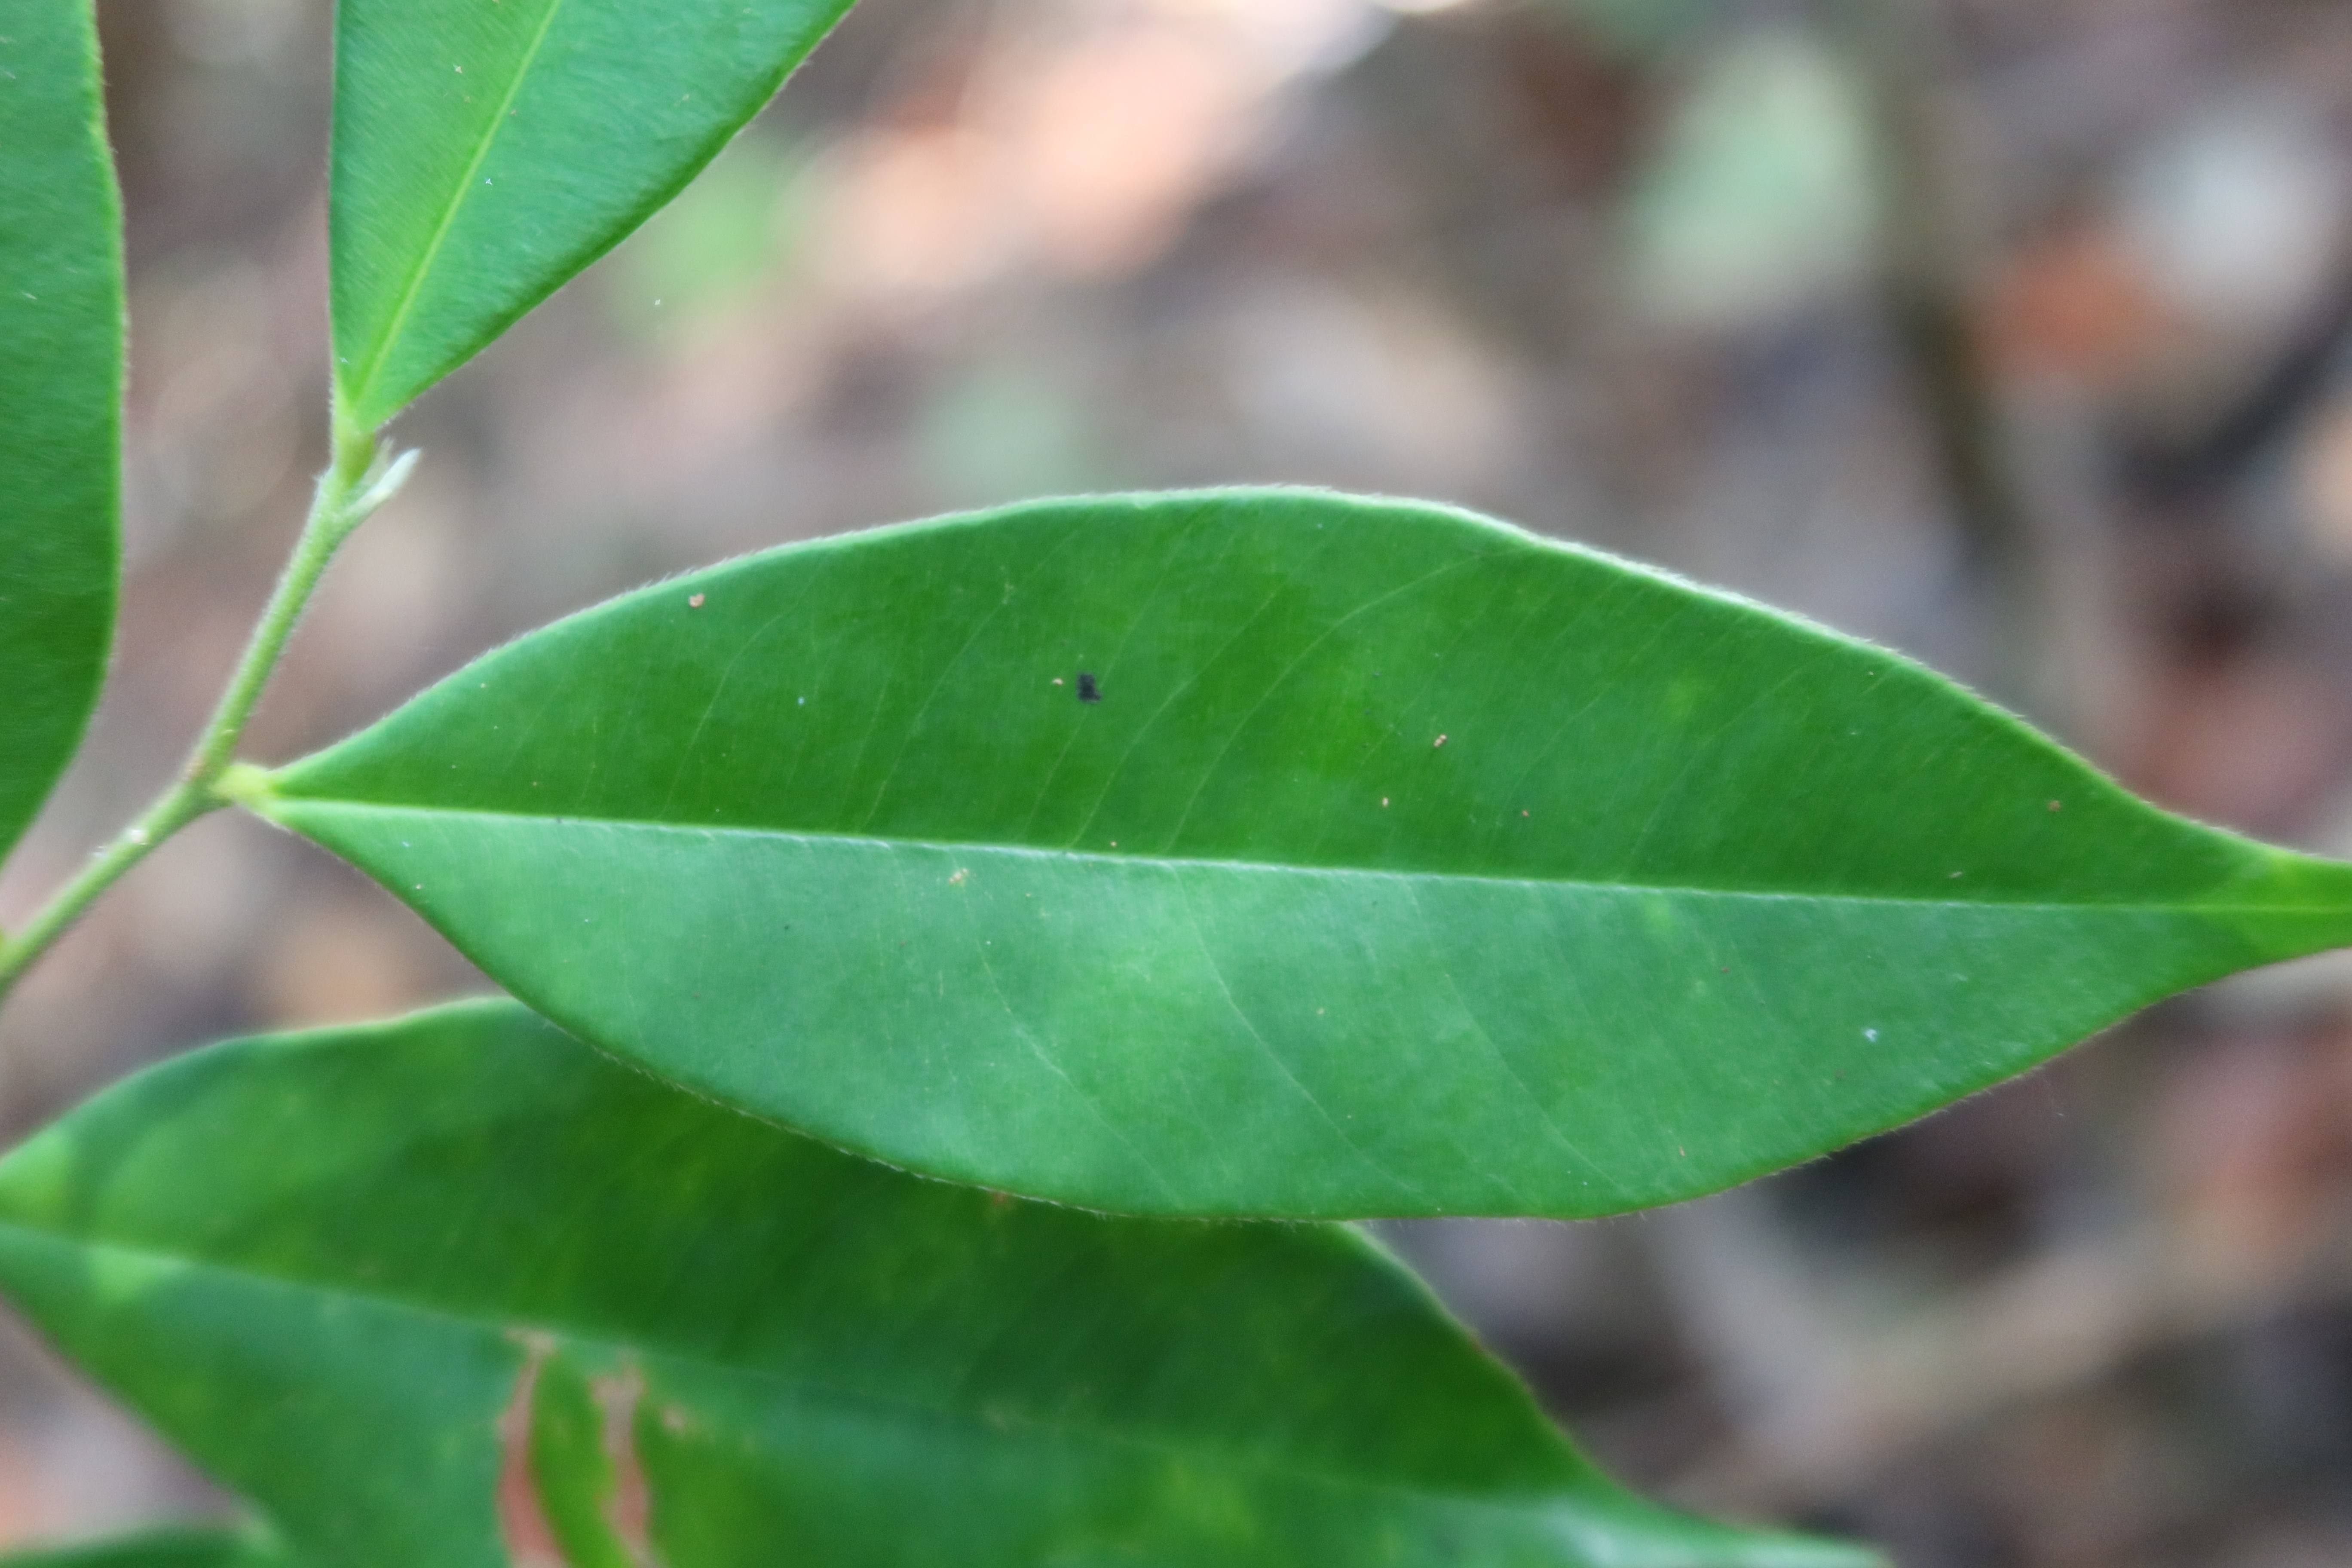
Label: Black spots